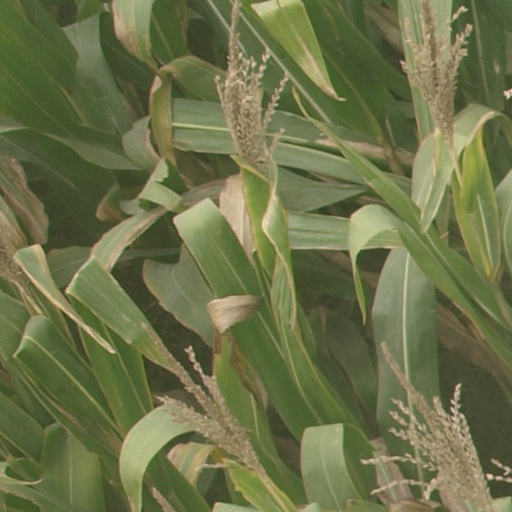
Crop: maize; corn